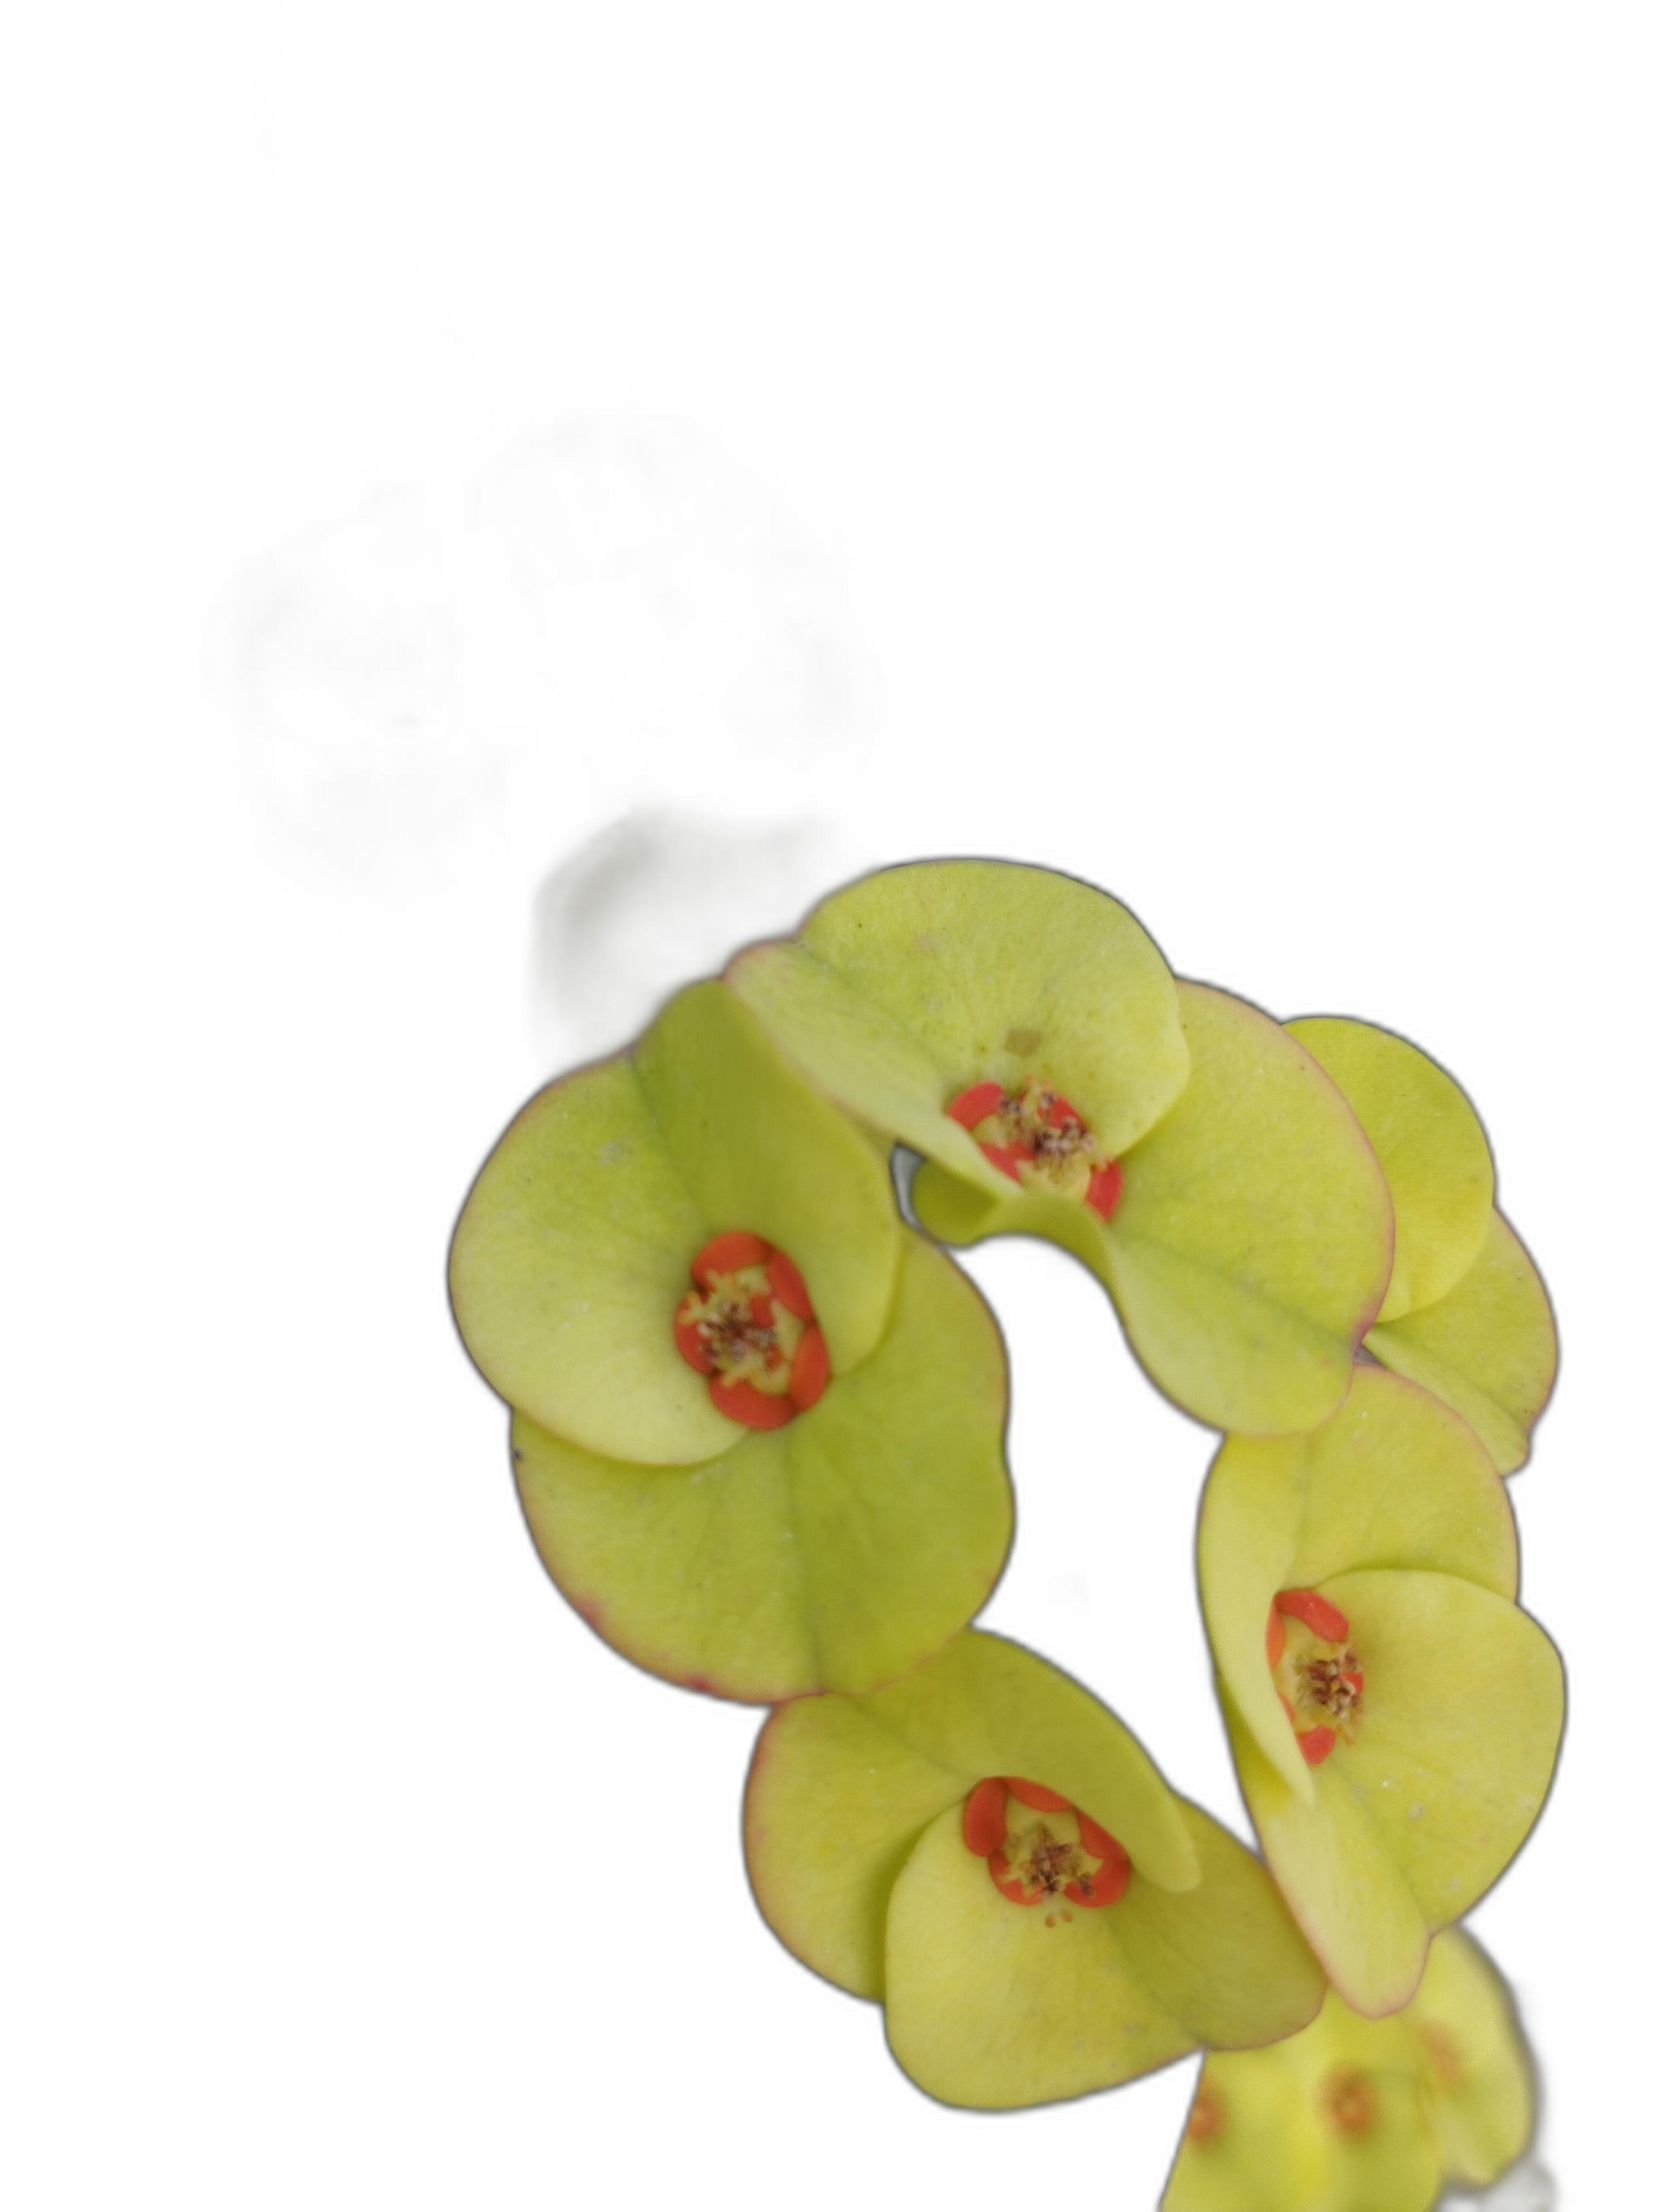
Label: Crown of thorns